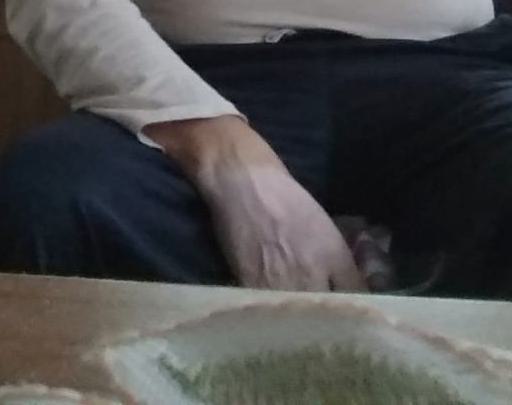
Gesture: no_gesture